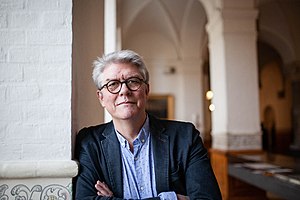
Karsten Hønge
Karsten Hønge er en dansk politiker, der er medlem af Folketinget for Socialistisk Folkeparti. Hønge er politisk ordfører for partiet SF og er desuden ordfører mod social dumping, transportordfører, beskæftigelsesordfører, retsordfører, landdistriksordfører og ordfører for Grønland og Færørerne.